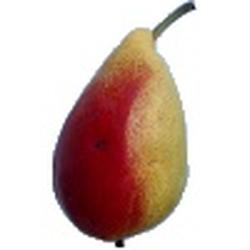
Label: Pear